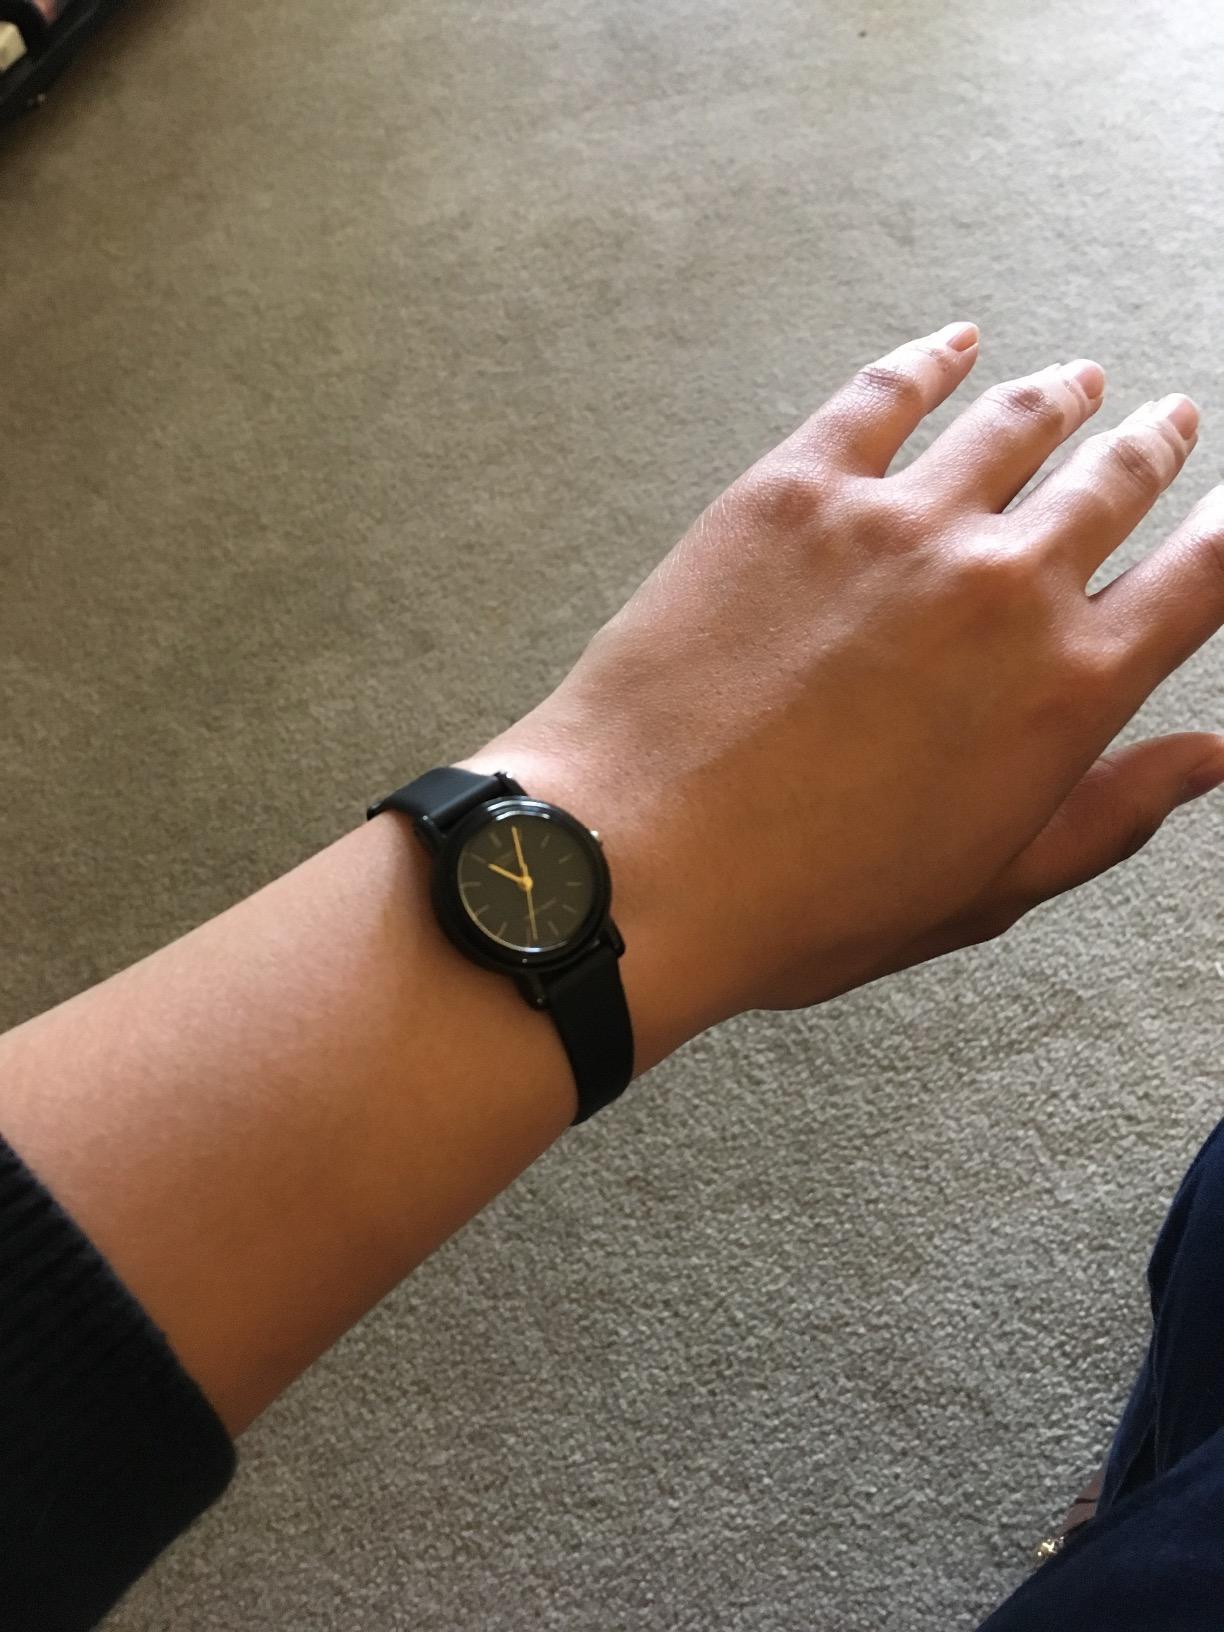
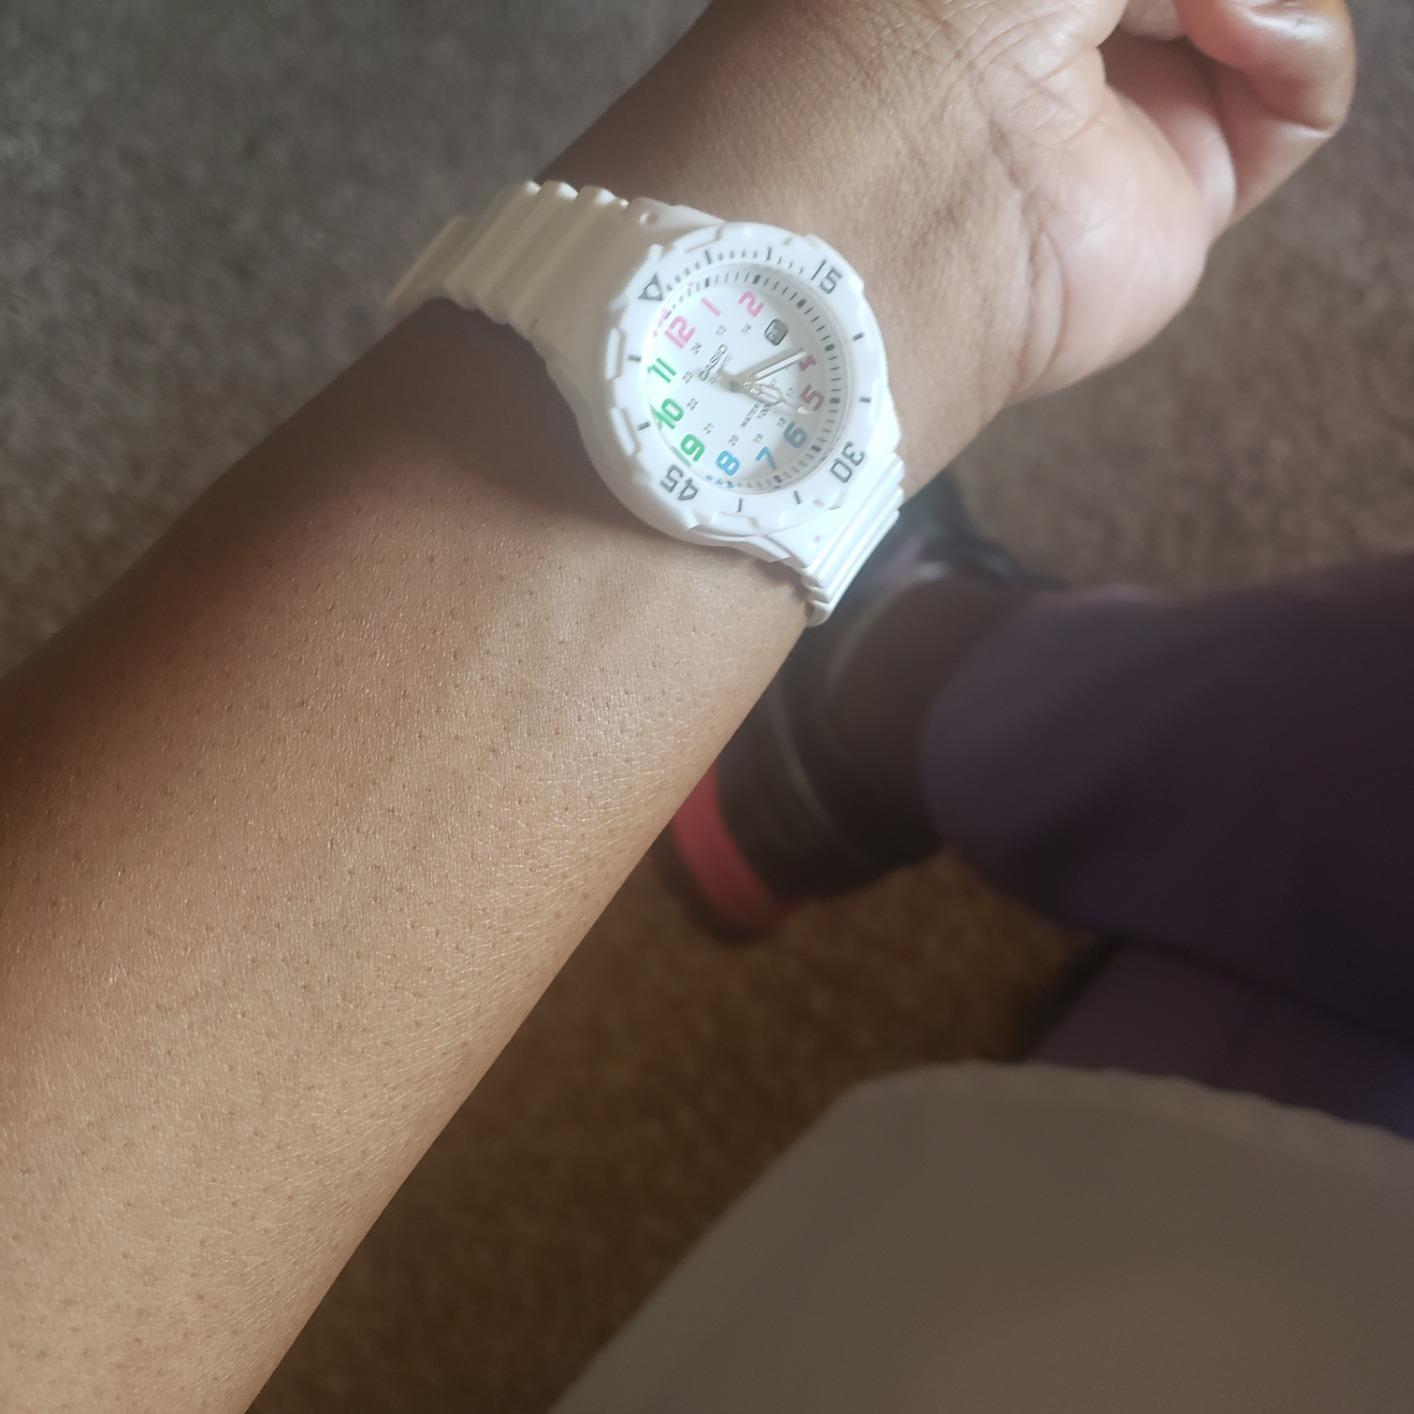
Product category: accessories_watch
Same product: no